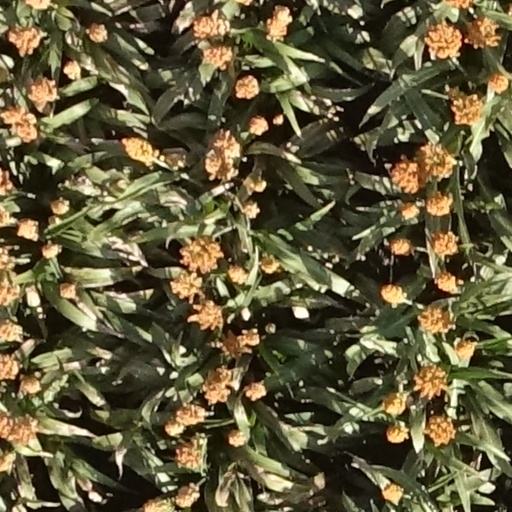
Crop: sorghum